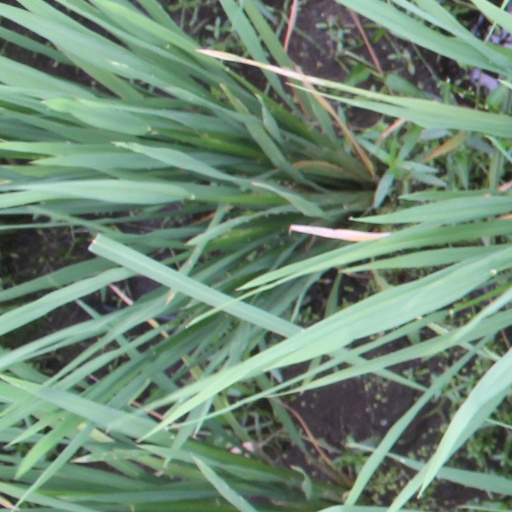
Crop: rice